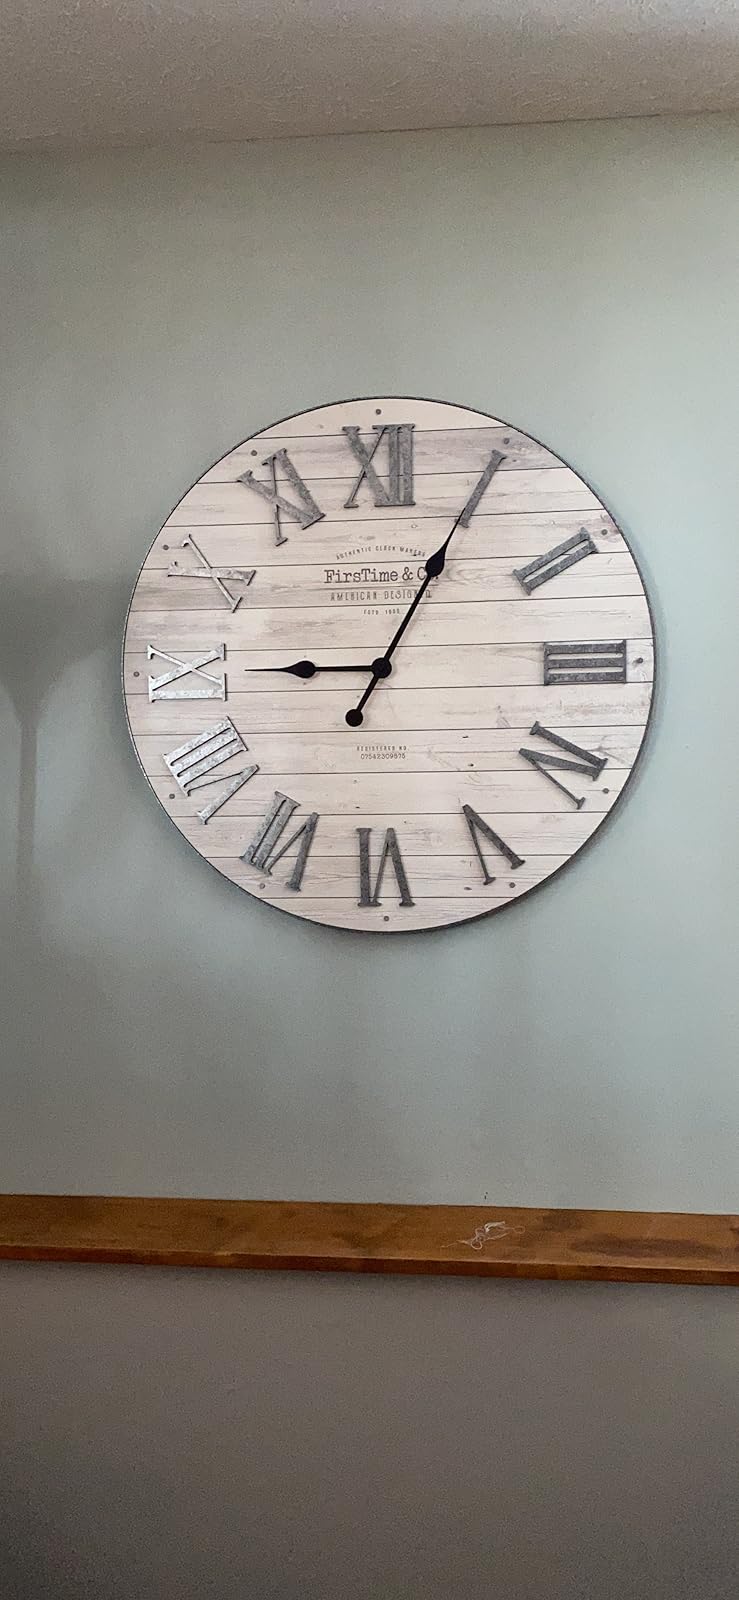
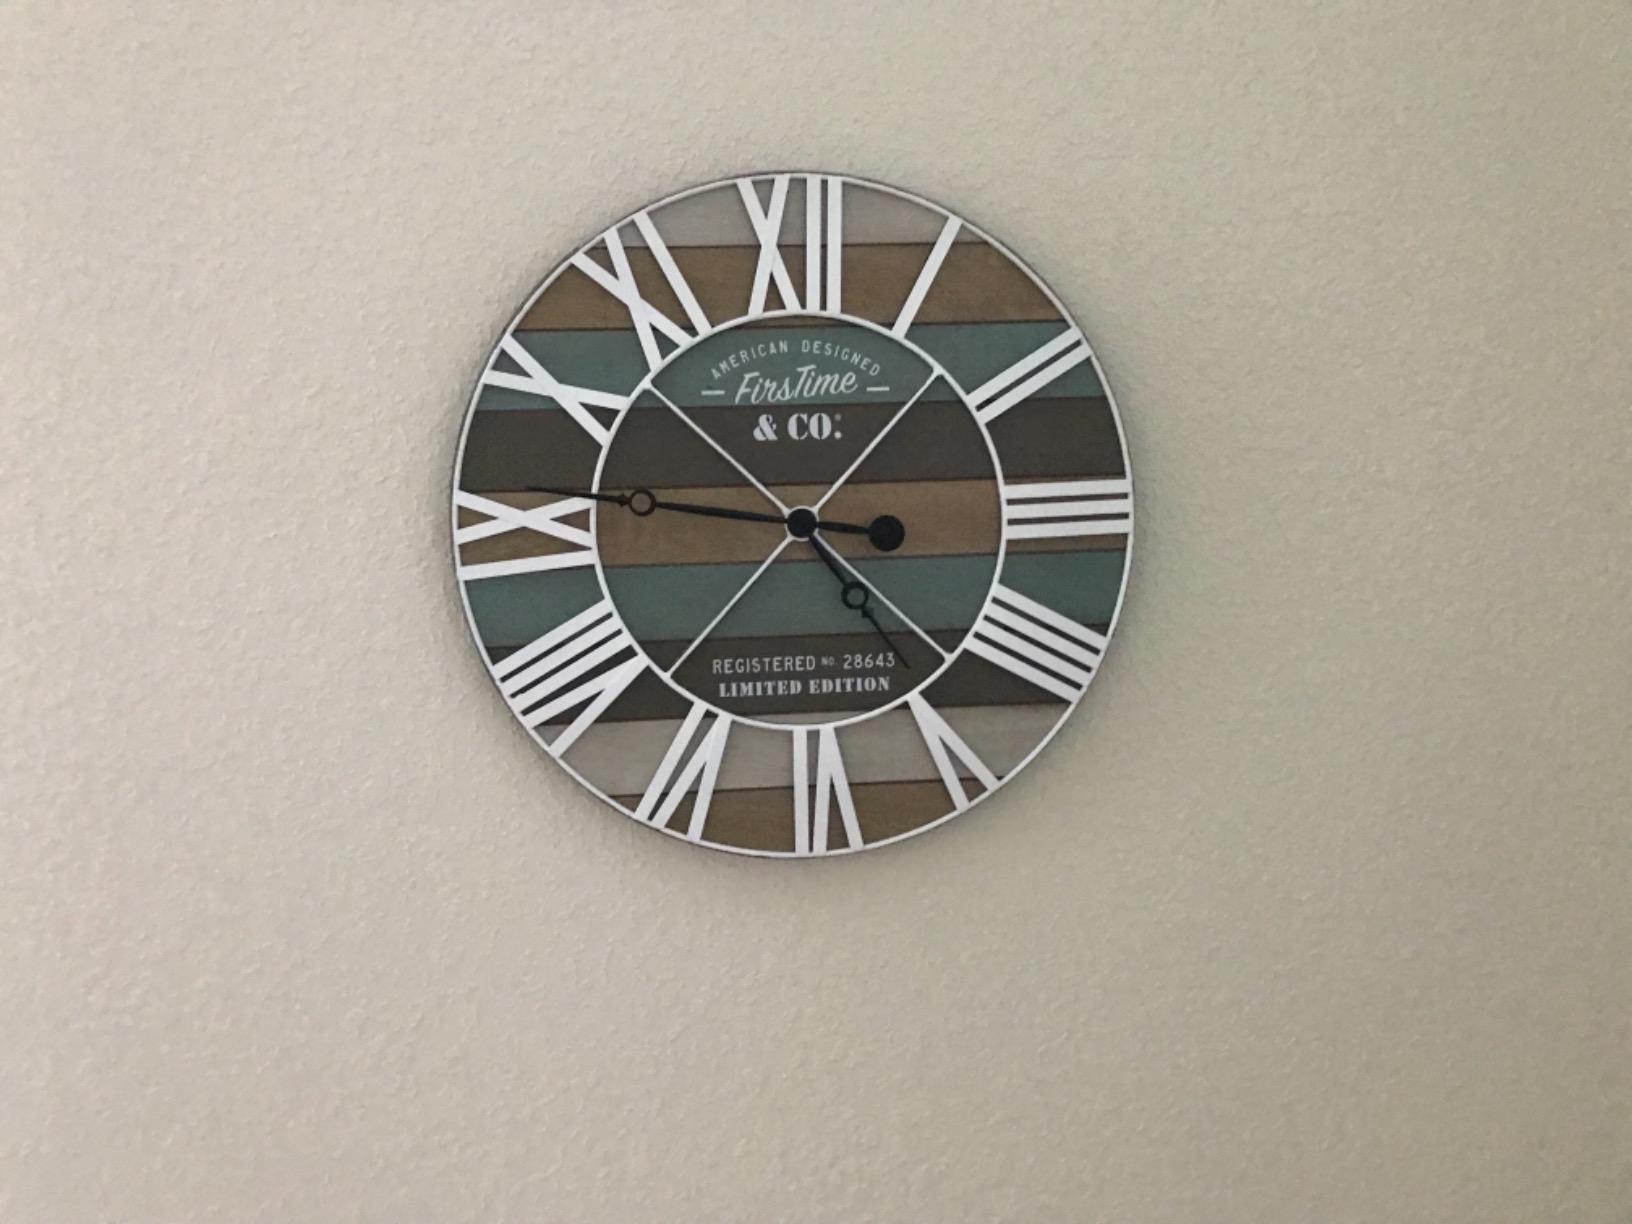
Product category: clock
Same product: no